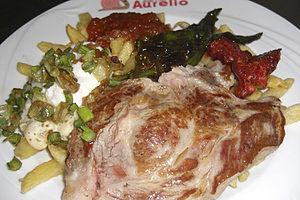
La cuisine espagnole procède, pour l'essentiel, de commande diète méditerranéenne. La diversité des régions et terroirs de l'Espagne en fait une cuisine très variée et réputée.